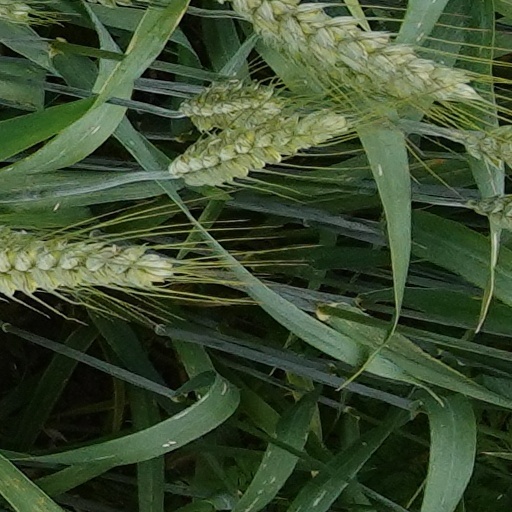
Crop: wheat